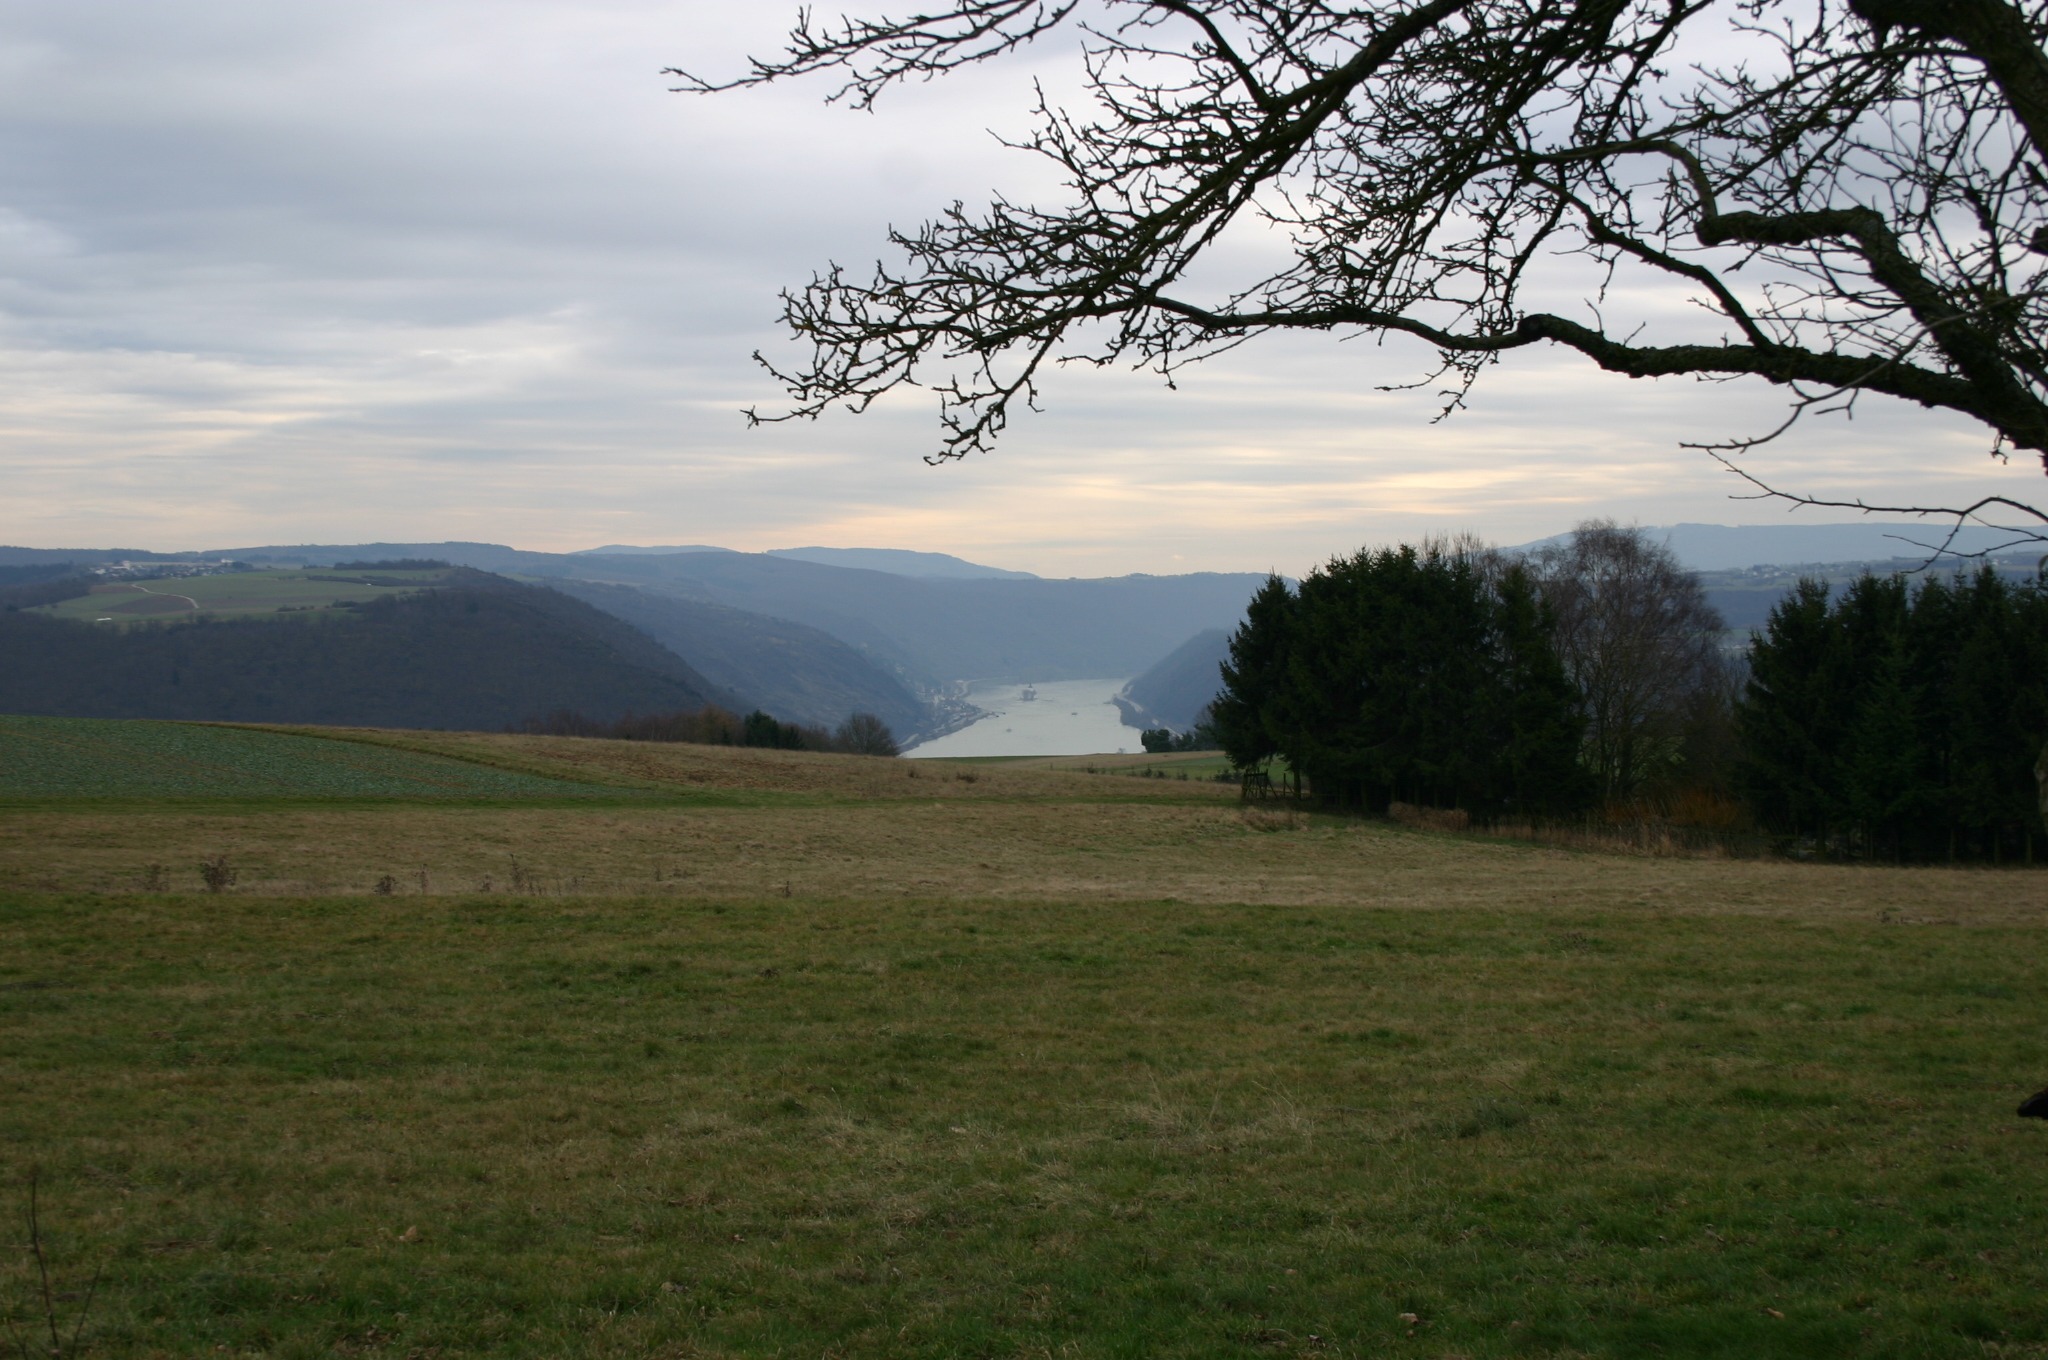
landscape, tree, nature, grass, wilderness, mountain, winter, cloud, plant, mist, field, meadow, prairie, morning, hill, flower, lake, river, pasture, plain, grassland, plateau, germany, habitat, sachsen, rhine, rheinland, rural area, middle rhine, natural environment, atmospheric phenomenon, grass family, woody plant, mountainous landforms